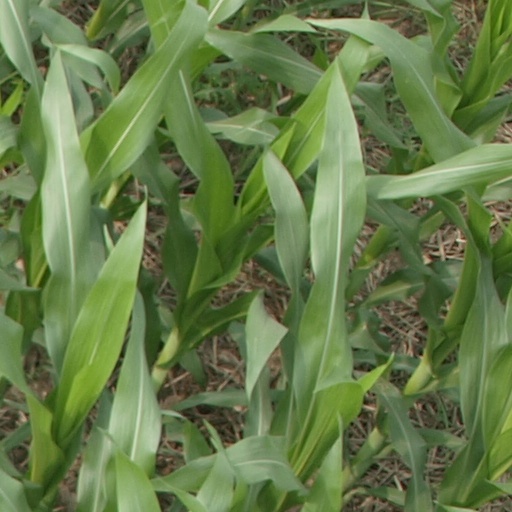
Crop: maize; corn